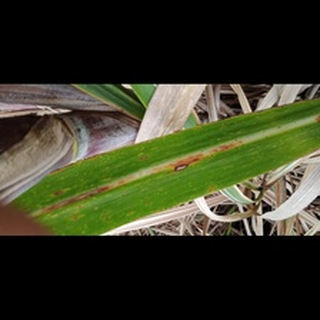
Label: sugarcane_red_rot